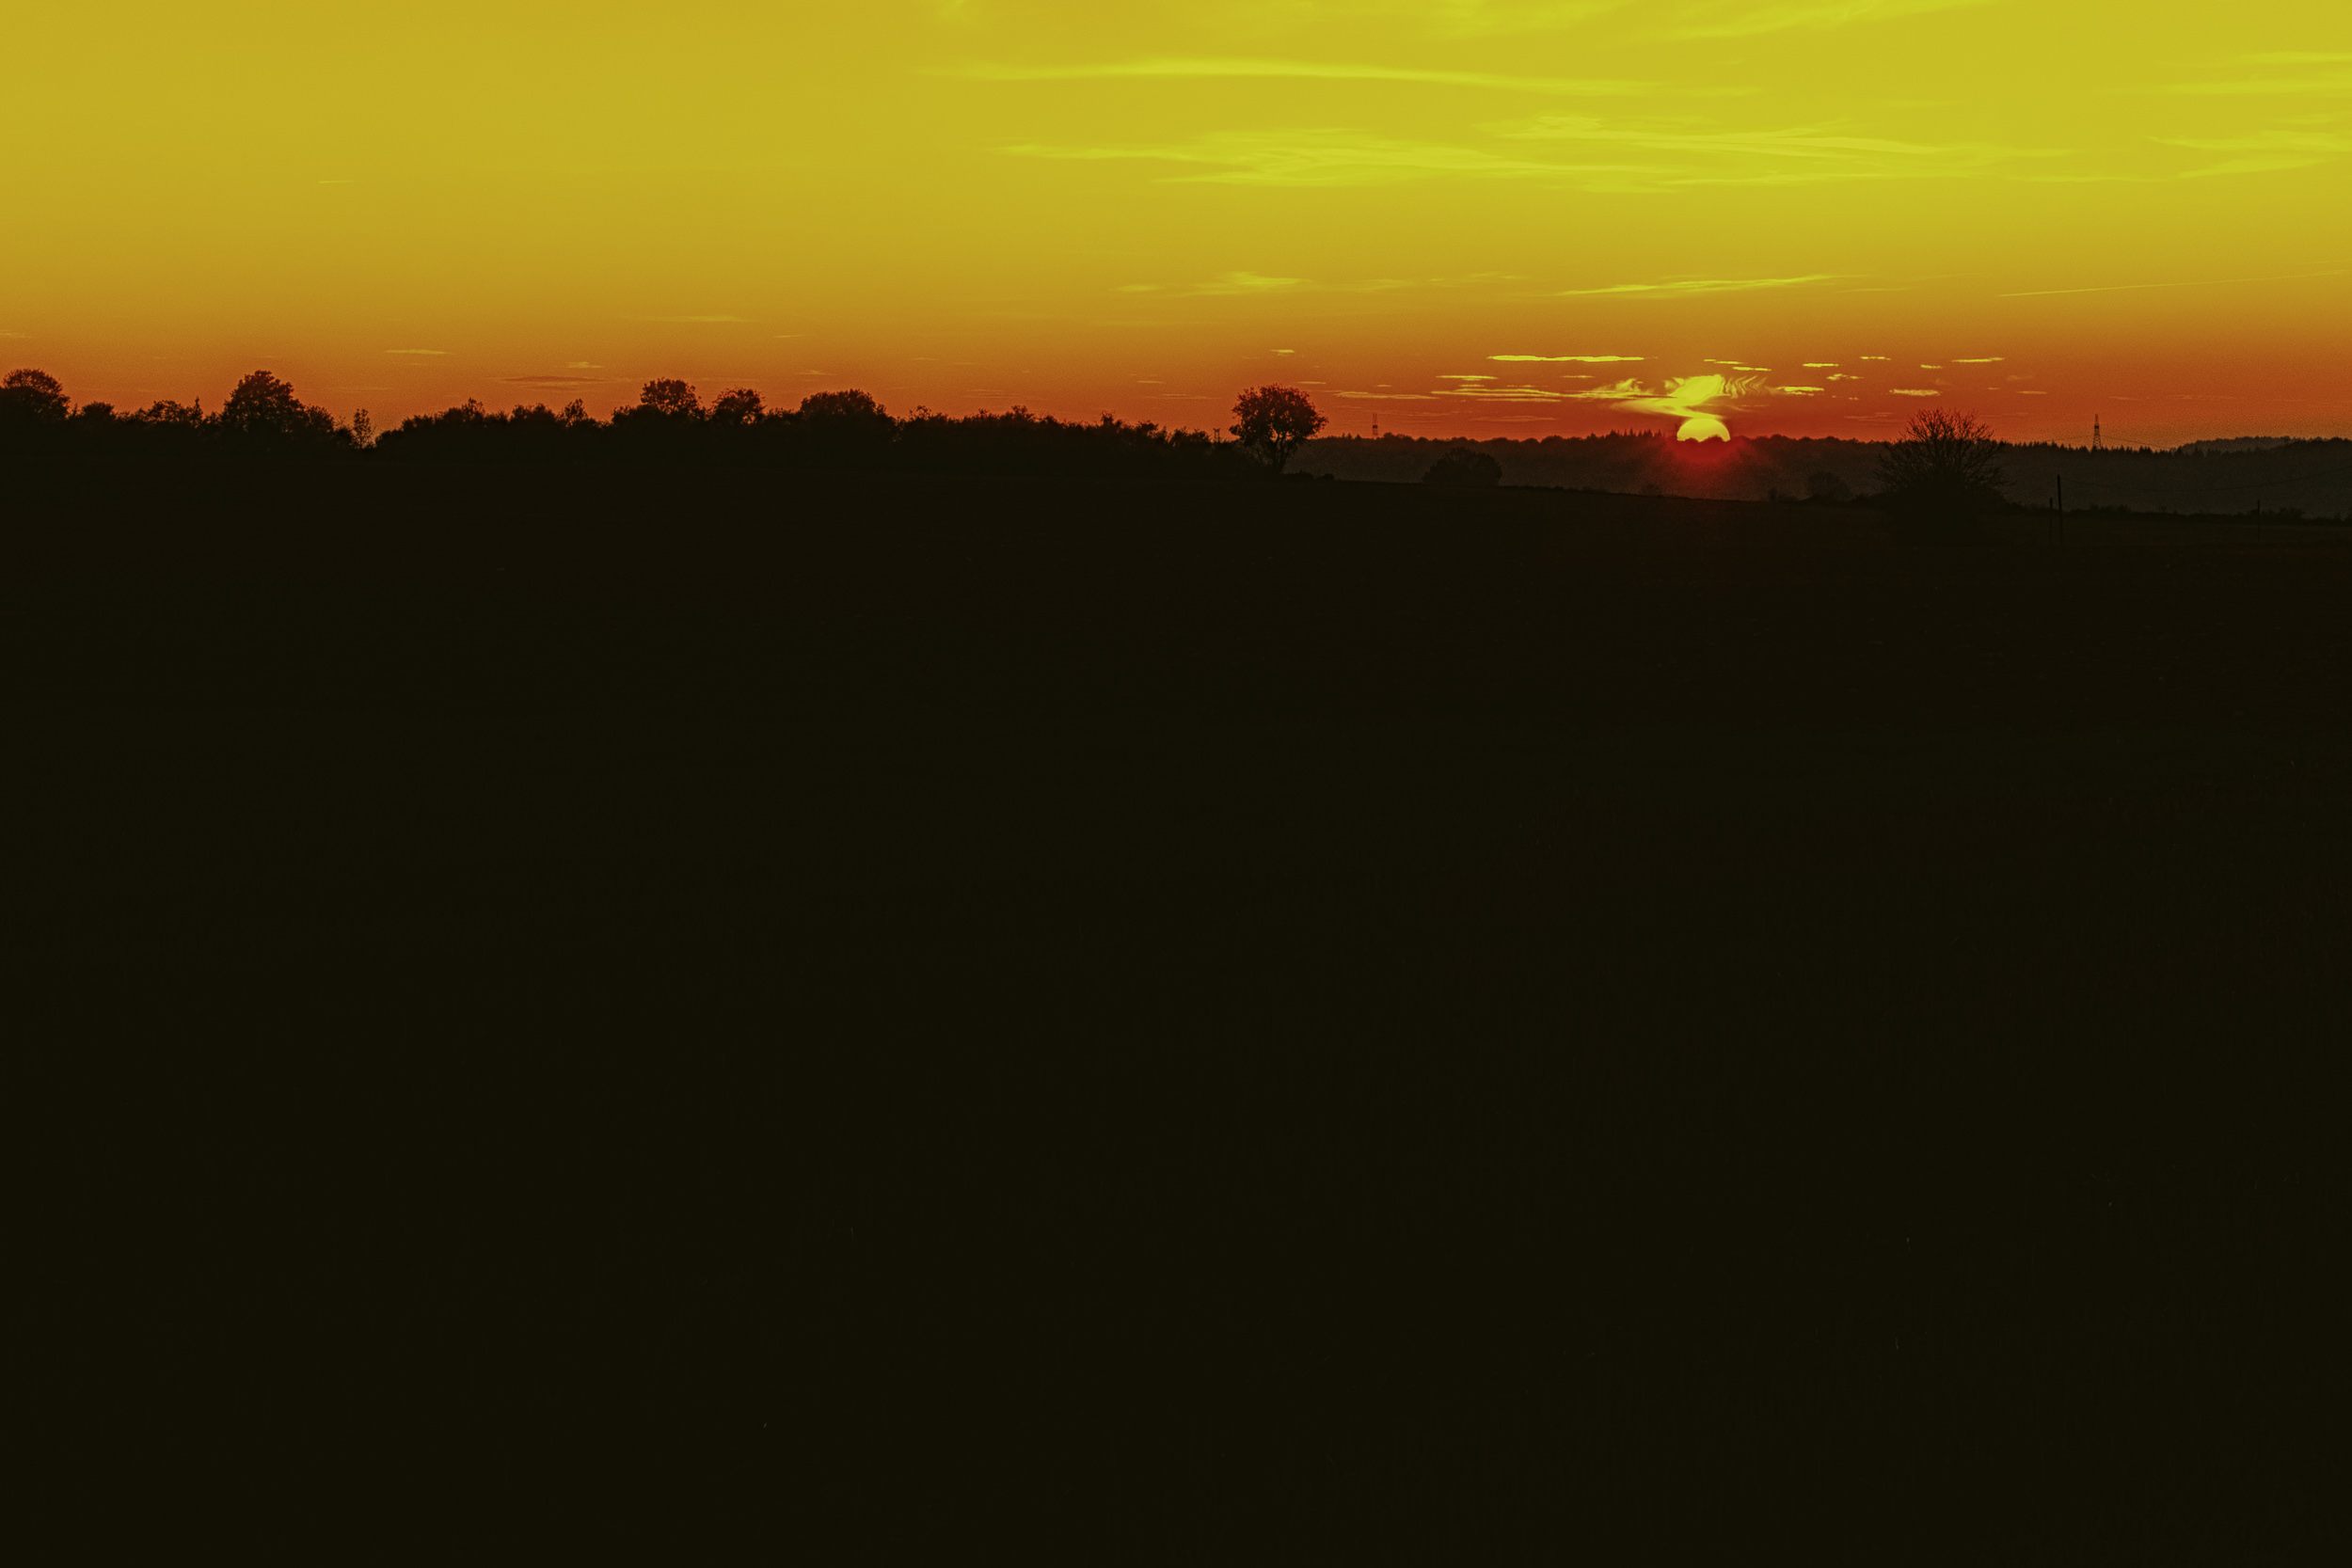
nature, horizon, sky, sun, sunrise, sunset, night, morning, dawn, dusk, france, europe, evening, nikon, yellow, plain, jaune, coucherdesoleil, nikkor, d750, curuyann, coeuru, afterglow, atmospheric phenomenon